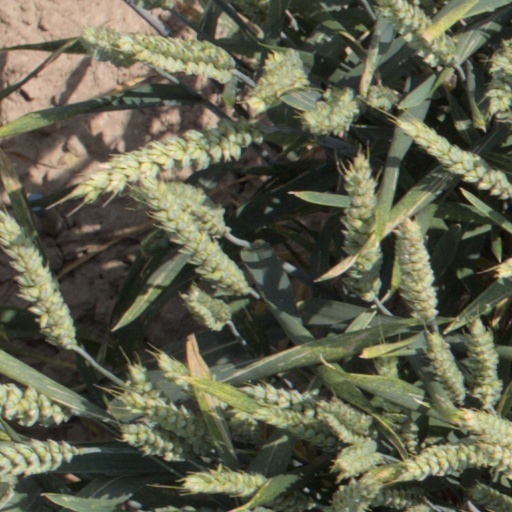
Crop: wheat